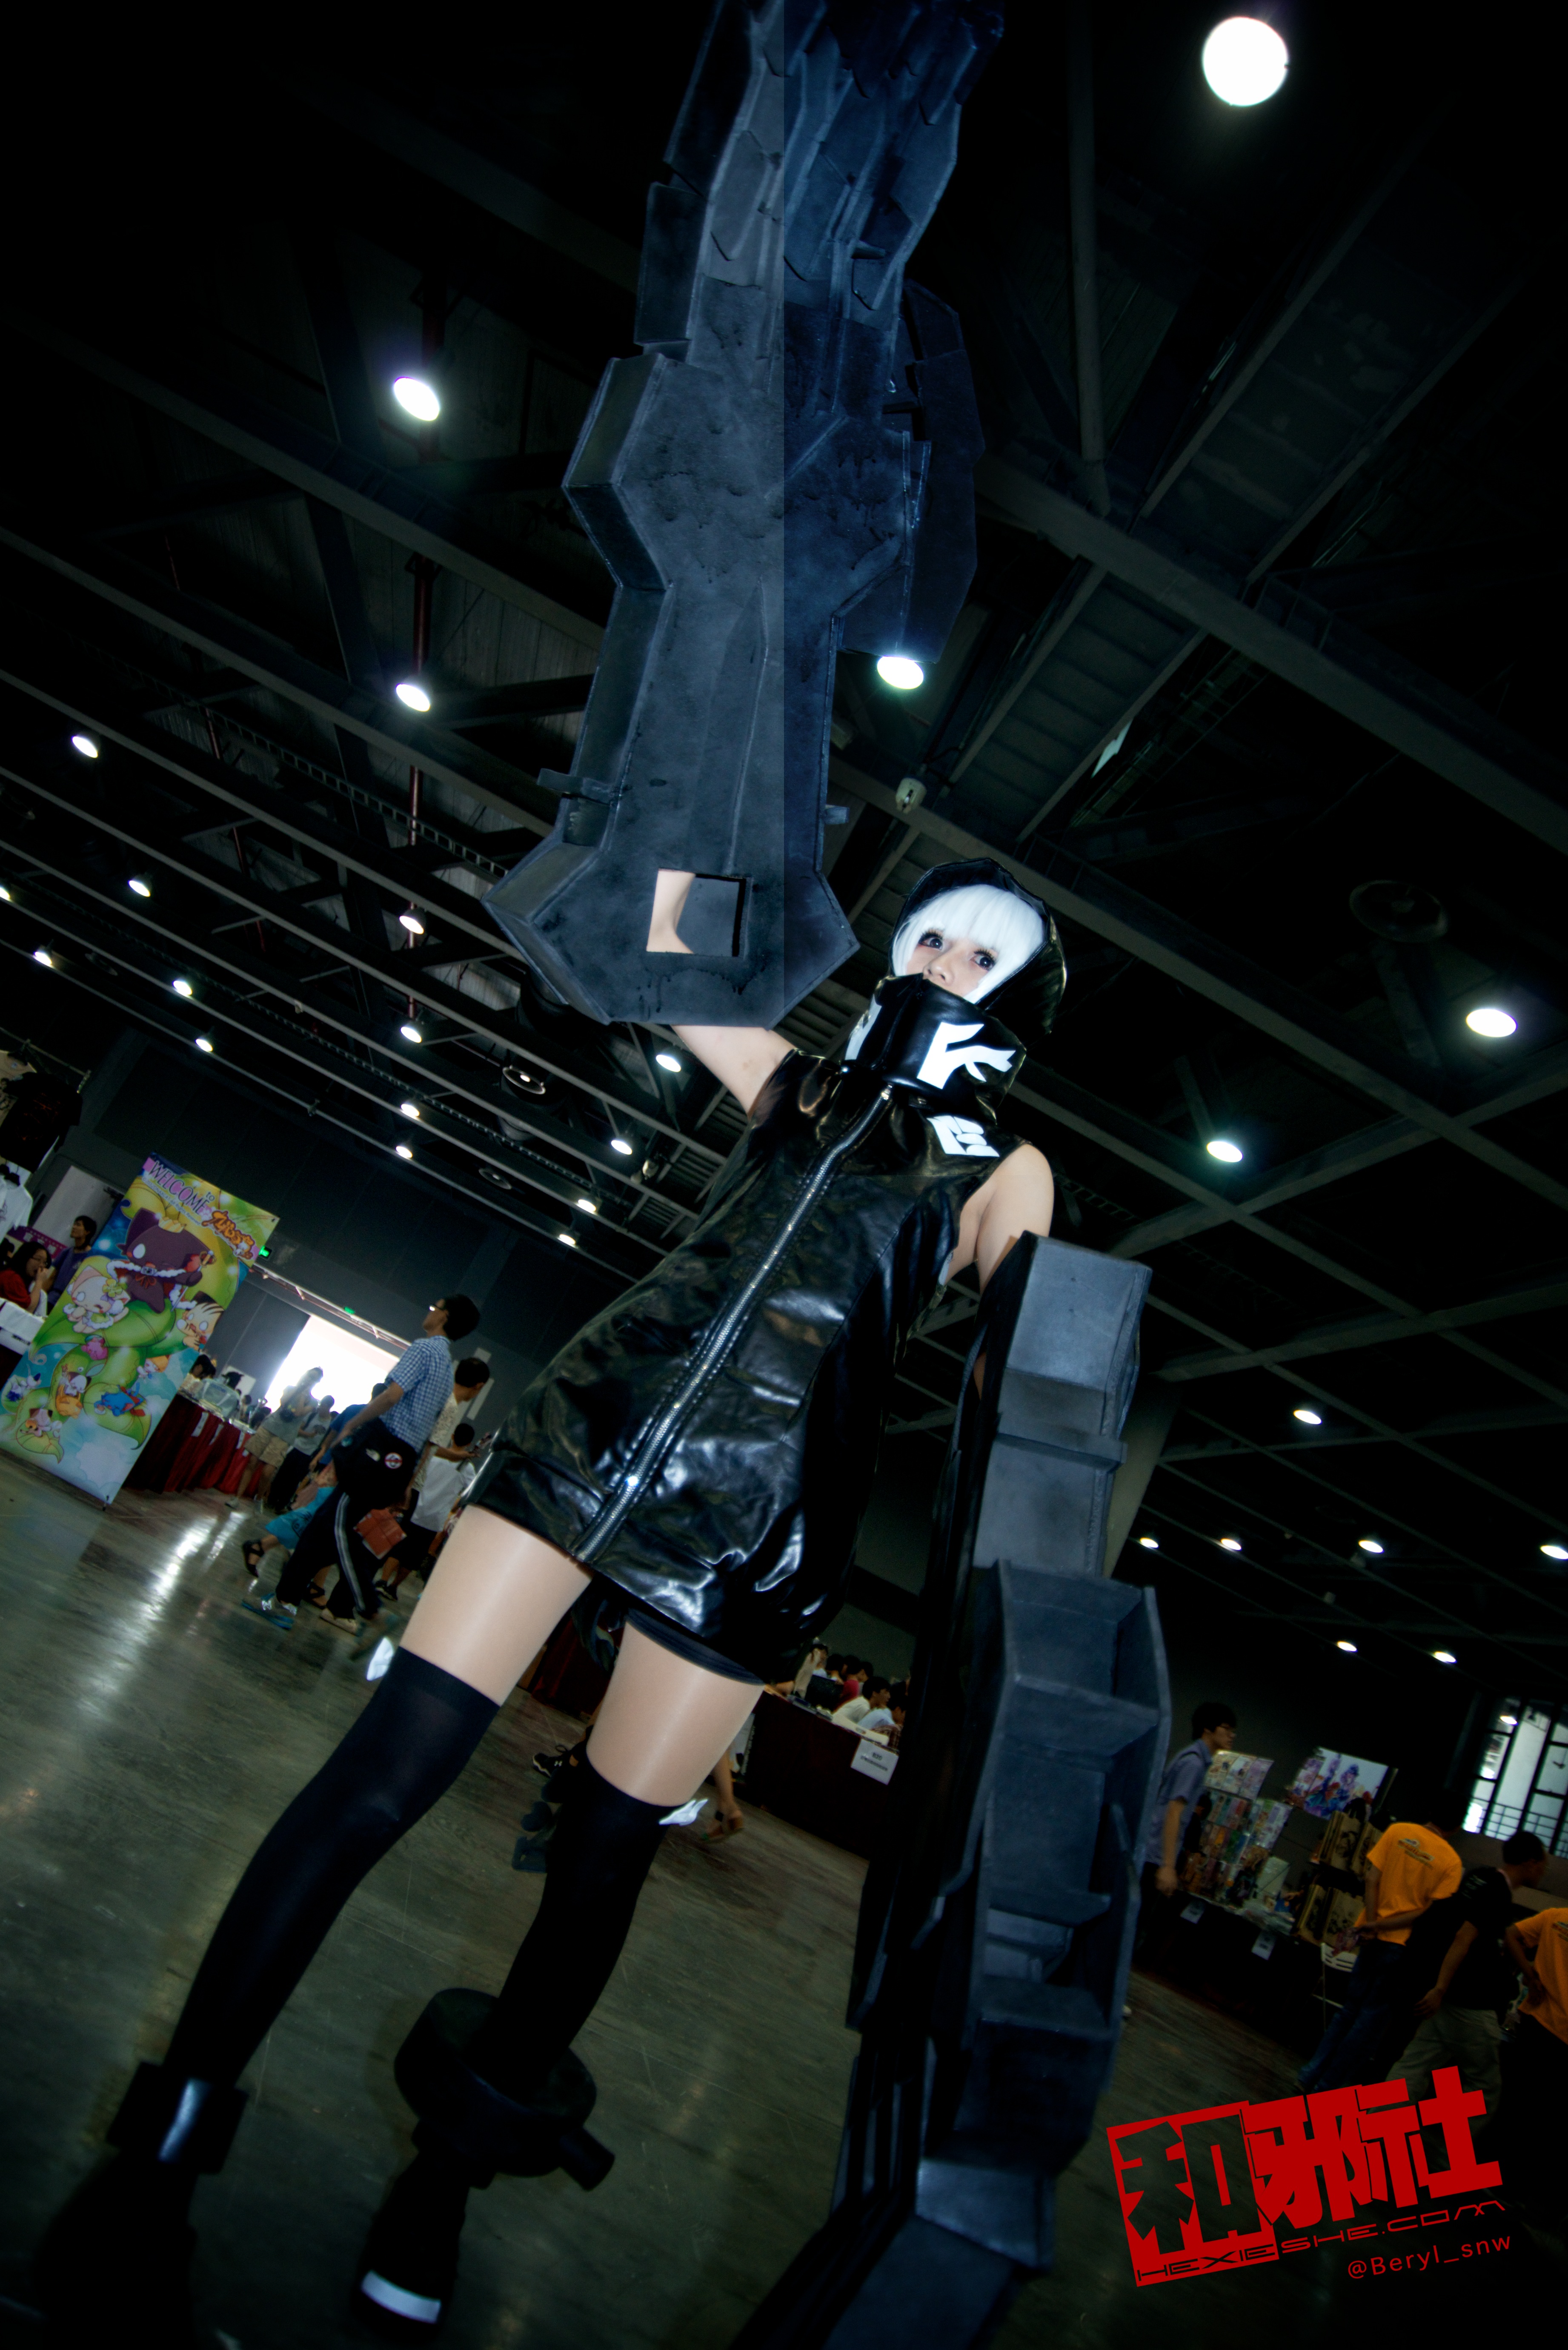
girl, cute, clothing, cosplay, girls, stage, canton, costume, china, anime, comic, comiccon, guangzhou, acg, cos, convention, screenshot